Carina Ari

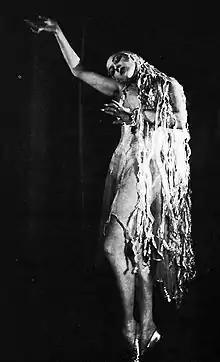

Carina Ari (14 April 1897 – 24 December 1970) was the artistic name of Maria Karina Viktoria Jansson, a Swedish-born dancer. After a noted career of dance and choreography which spanned from 1913 to 1939, mostly in Paris, Ari married and moved to Argentina. Taking up sculpting, she created busts of several prominent figures. Beginning in 1951, she created endowments to care for dancers, establishing funds to care for ill or aging dancers, to promote new talent, and to establish a library in Sweden to encourage study on dance. The Carina Ari Library in Stockholm holds one of the most extensive collections of archival materials on dance in Europe.